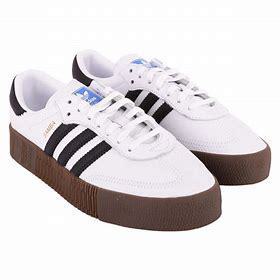
Brand: Adidas
Model: Sambarose